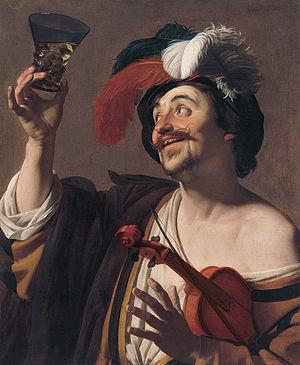
Gerrit – ou Gerard – Hermansz. van Honthorst, surnommé aussi, en français et en italien, Gérard de la Nuit ou Gérard des Nuits, né le 4 novembre 1590 à Utrecht où il est mort le 27 avril 1656, est un peintre de genre et d'histoire et un portraitiste flamand du siècle d’or.